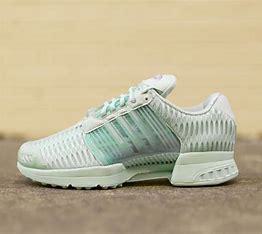
Brand: Adidas
Model: Climacool 1